Liebeskind–Srogl coupling

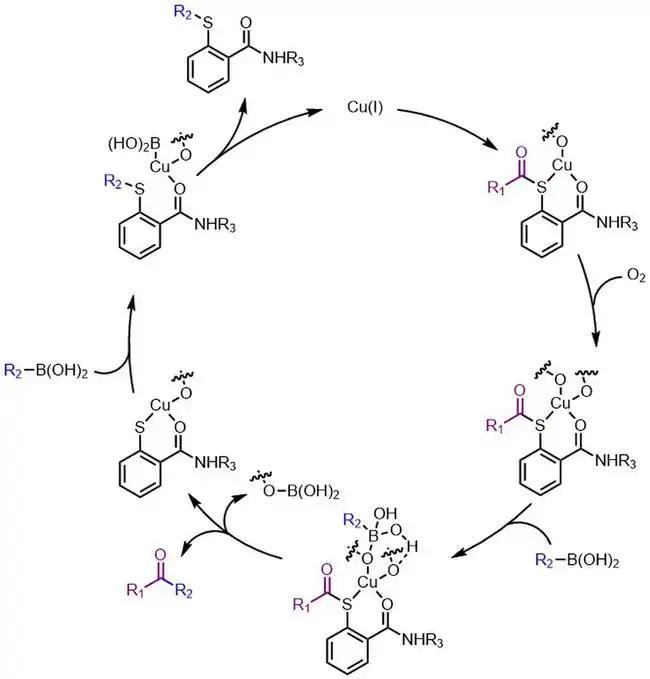

The third generation renders the reaction catalytic in copper and uses only one equivalent of boronic acid by mimicking the metallothionein (MT) system that sponges metals from biological systems. The thio-auxiliary features an N–O motif that mimics the S–S motif in the MT biosystem, that is necessary to break the copper sulfur bond and turn over the catalyst. This generation is palladium free and under microwave conditions. The mechanism is expected to follow that of the second generation (shown as an active Cu(I)-R species but R could be delivered directly from the coordinated boronic acid) but includes the auxiliary releasing copper back into the catalytic cycle instead of additional boronic acid.